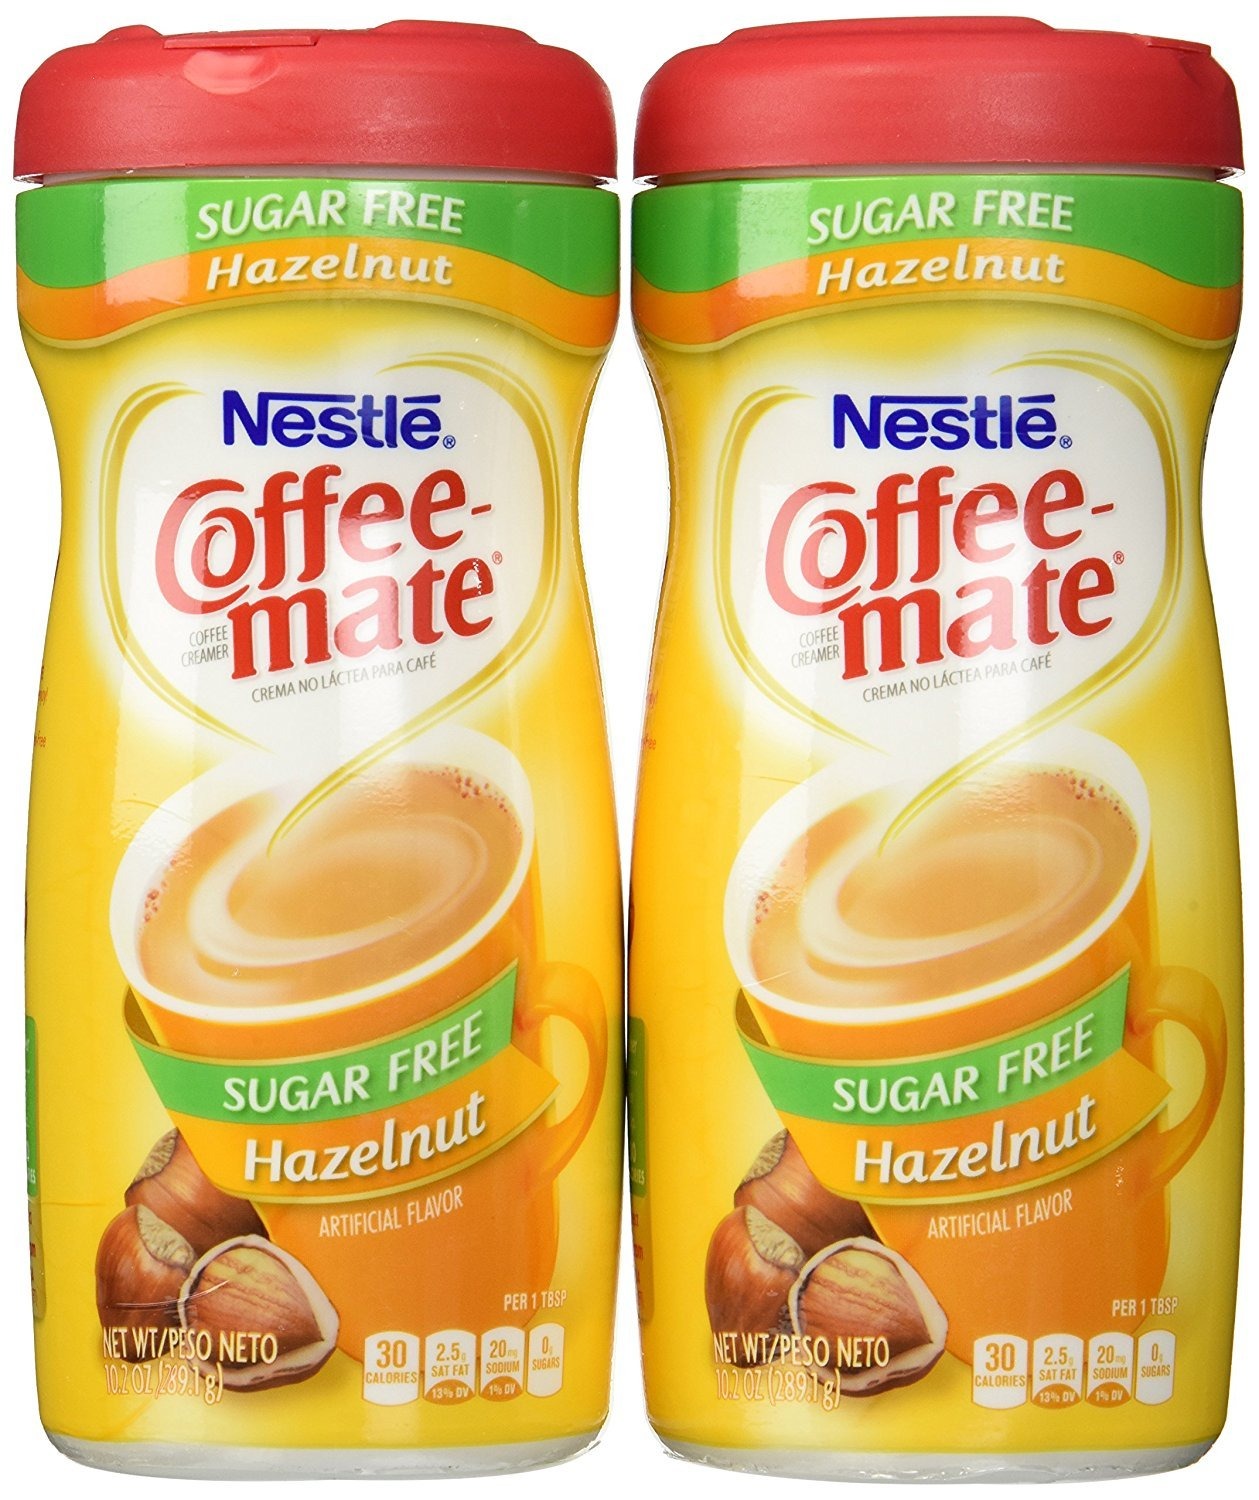
Item Name: Coffeemate Sugar Free Hazelnut 10.2 Ounce (Pack of 2)
Bullet Point 1: Coffee-Mate
Bullet Point 2: Sugar Free Hazelnut
Bullet Point 3: Powdered Coffee Creamer
Bullet Point 4: 10.2oz Canister
Bullet Point 5: Pack of 2
Value: 20.4
Unit: Ounce

Price: 6.39